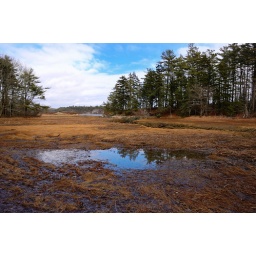
Phippsburg, ME. I like how the reflection of the trees in the water is a strong focal point in the picture.